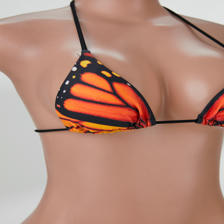
Label: Model